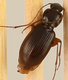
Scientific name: Synuchus impunctatus
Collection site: Bartlett Experimental Forest NEON (BART), plot BART_068